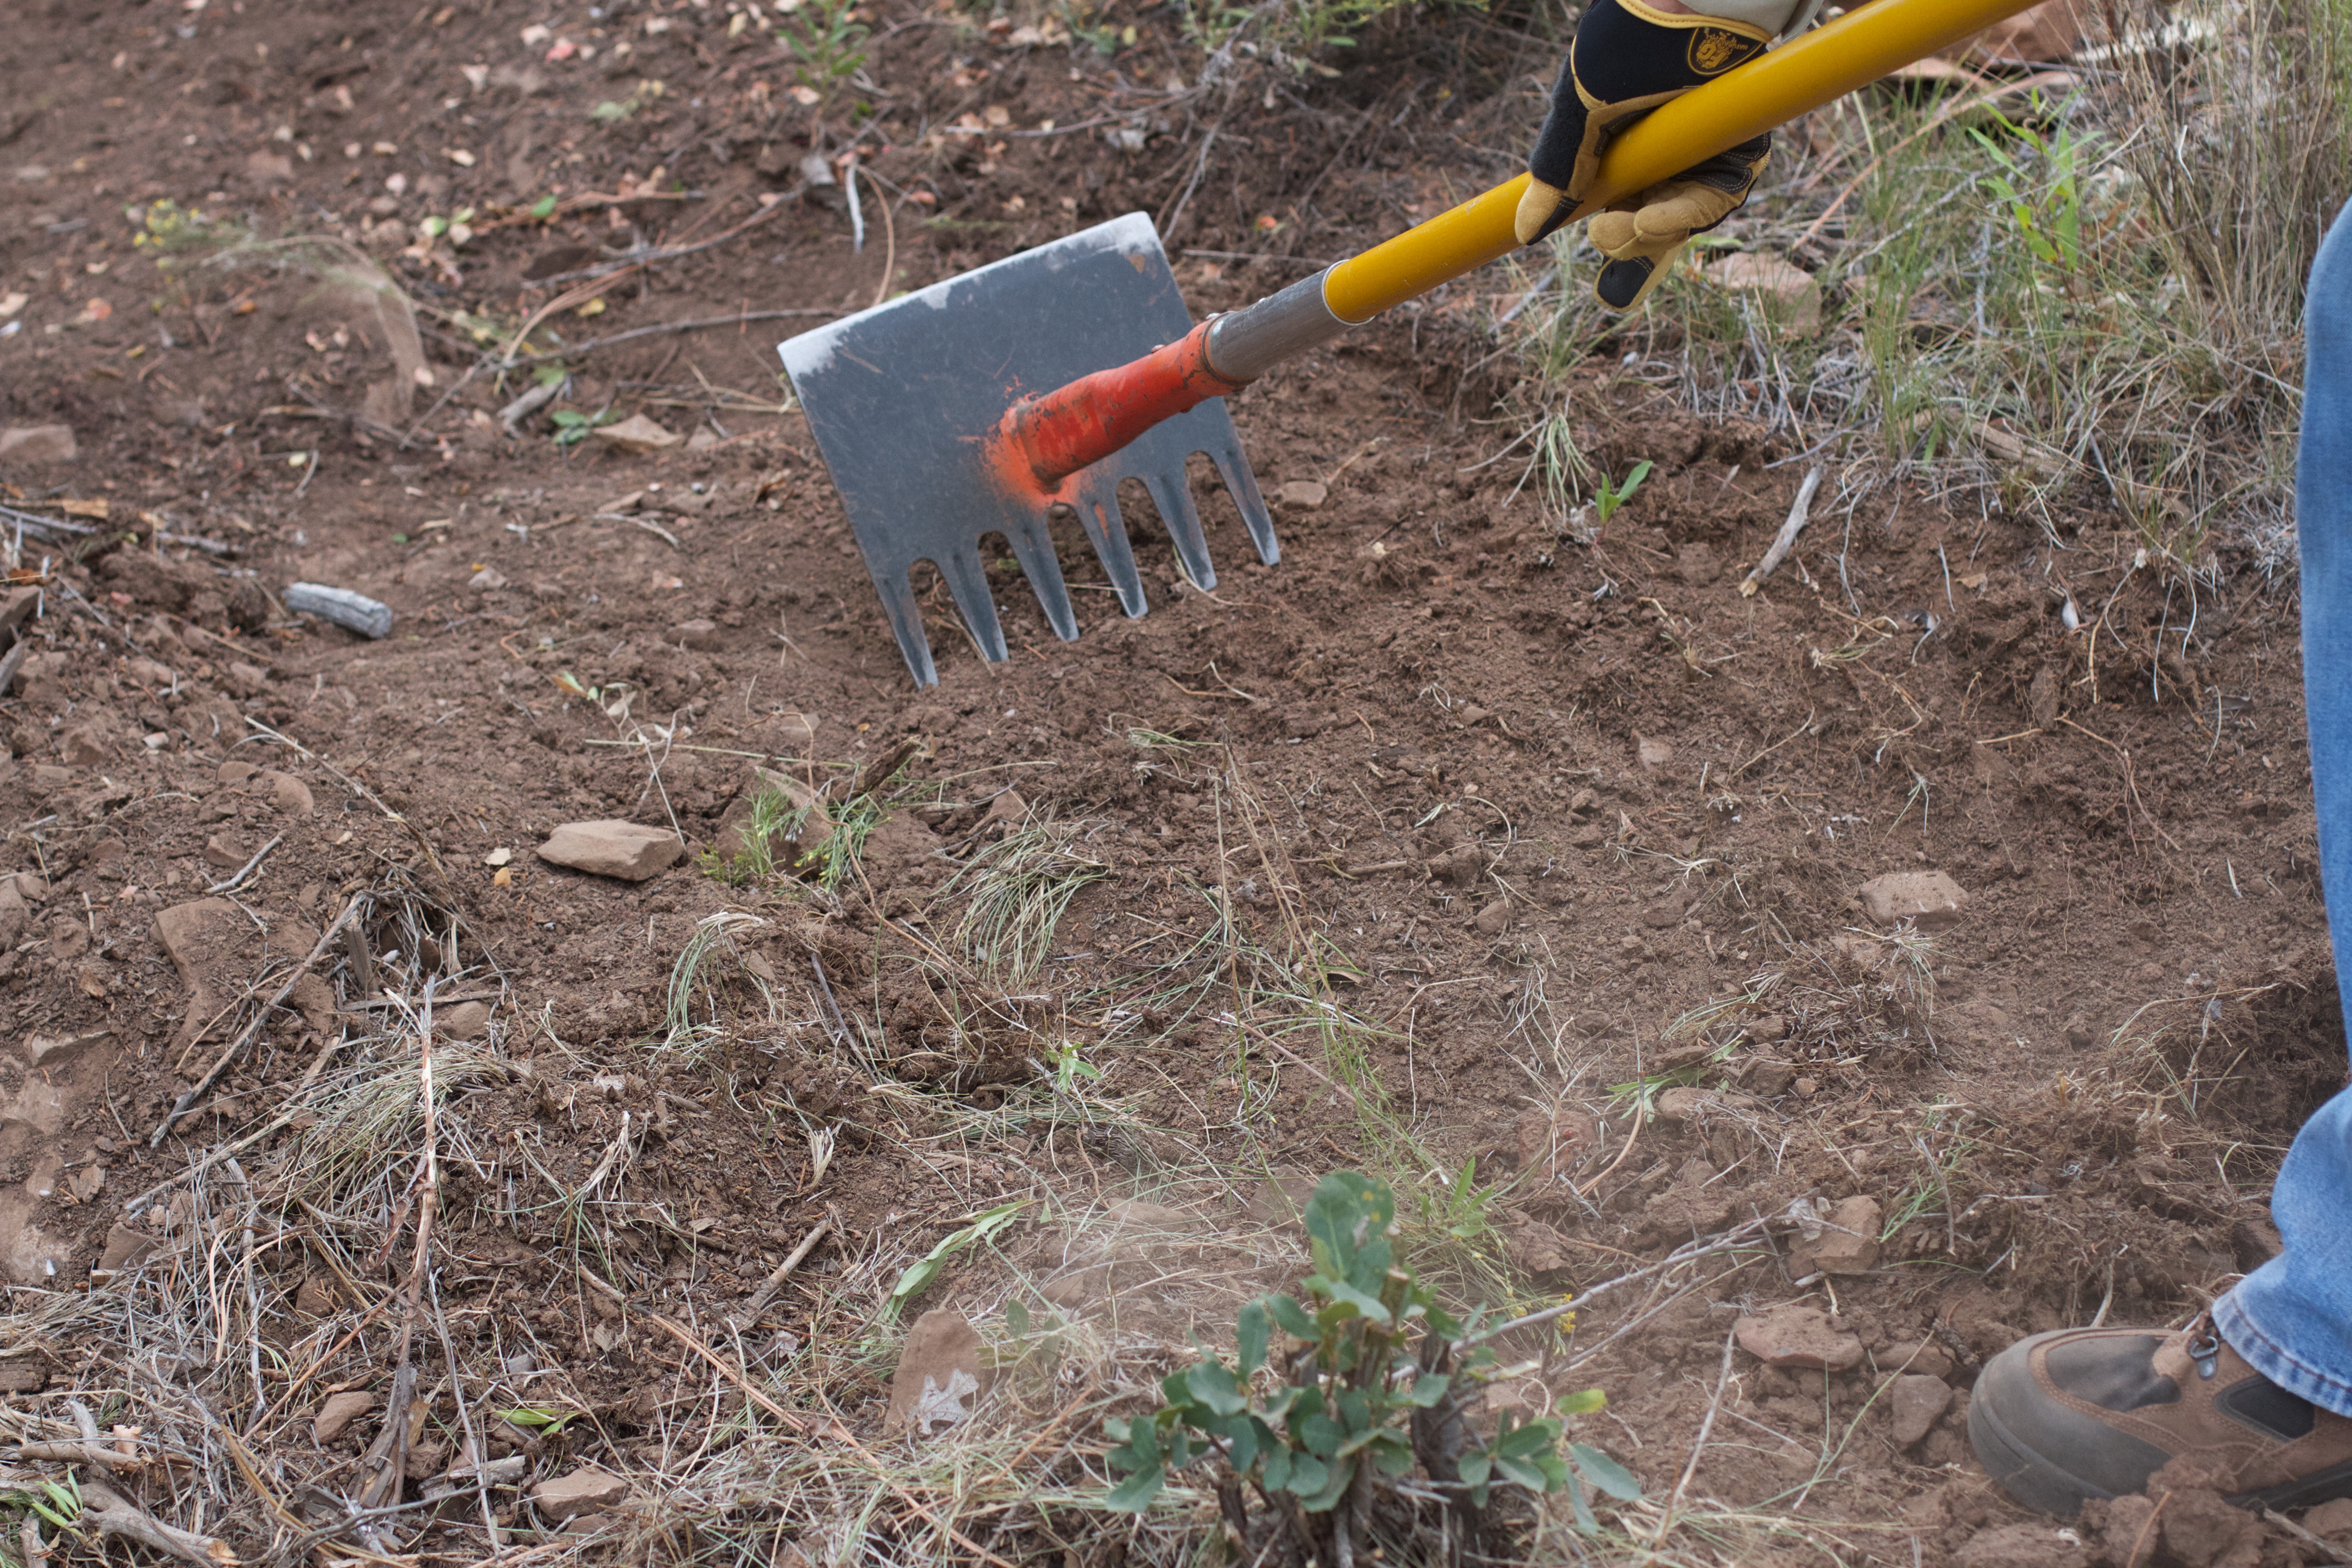
soil, garden, yard, pstrails, geological phenomenon